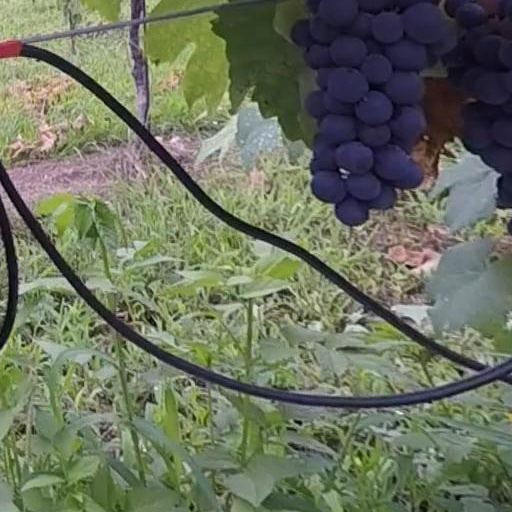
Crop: grape